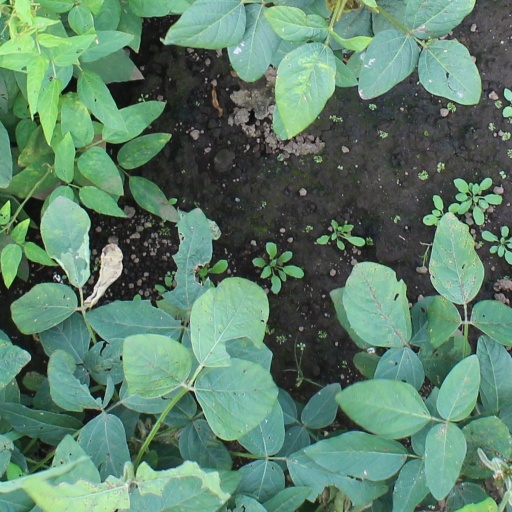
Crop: soybean